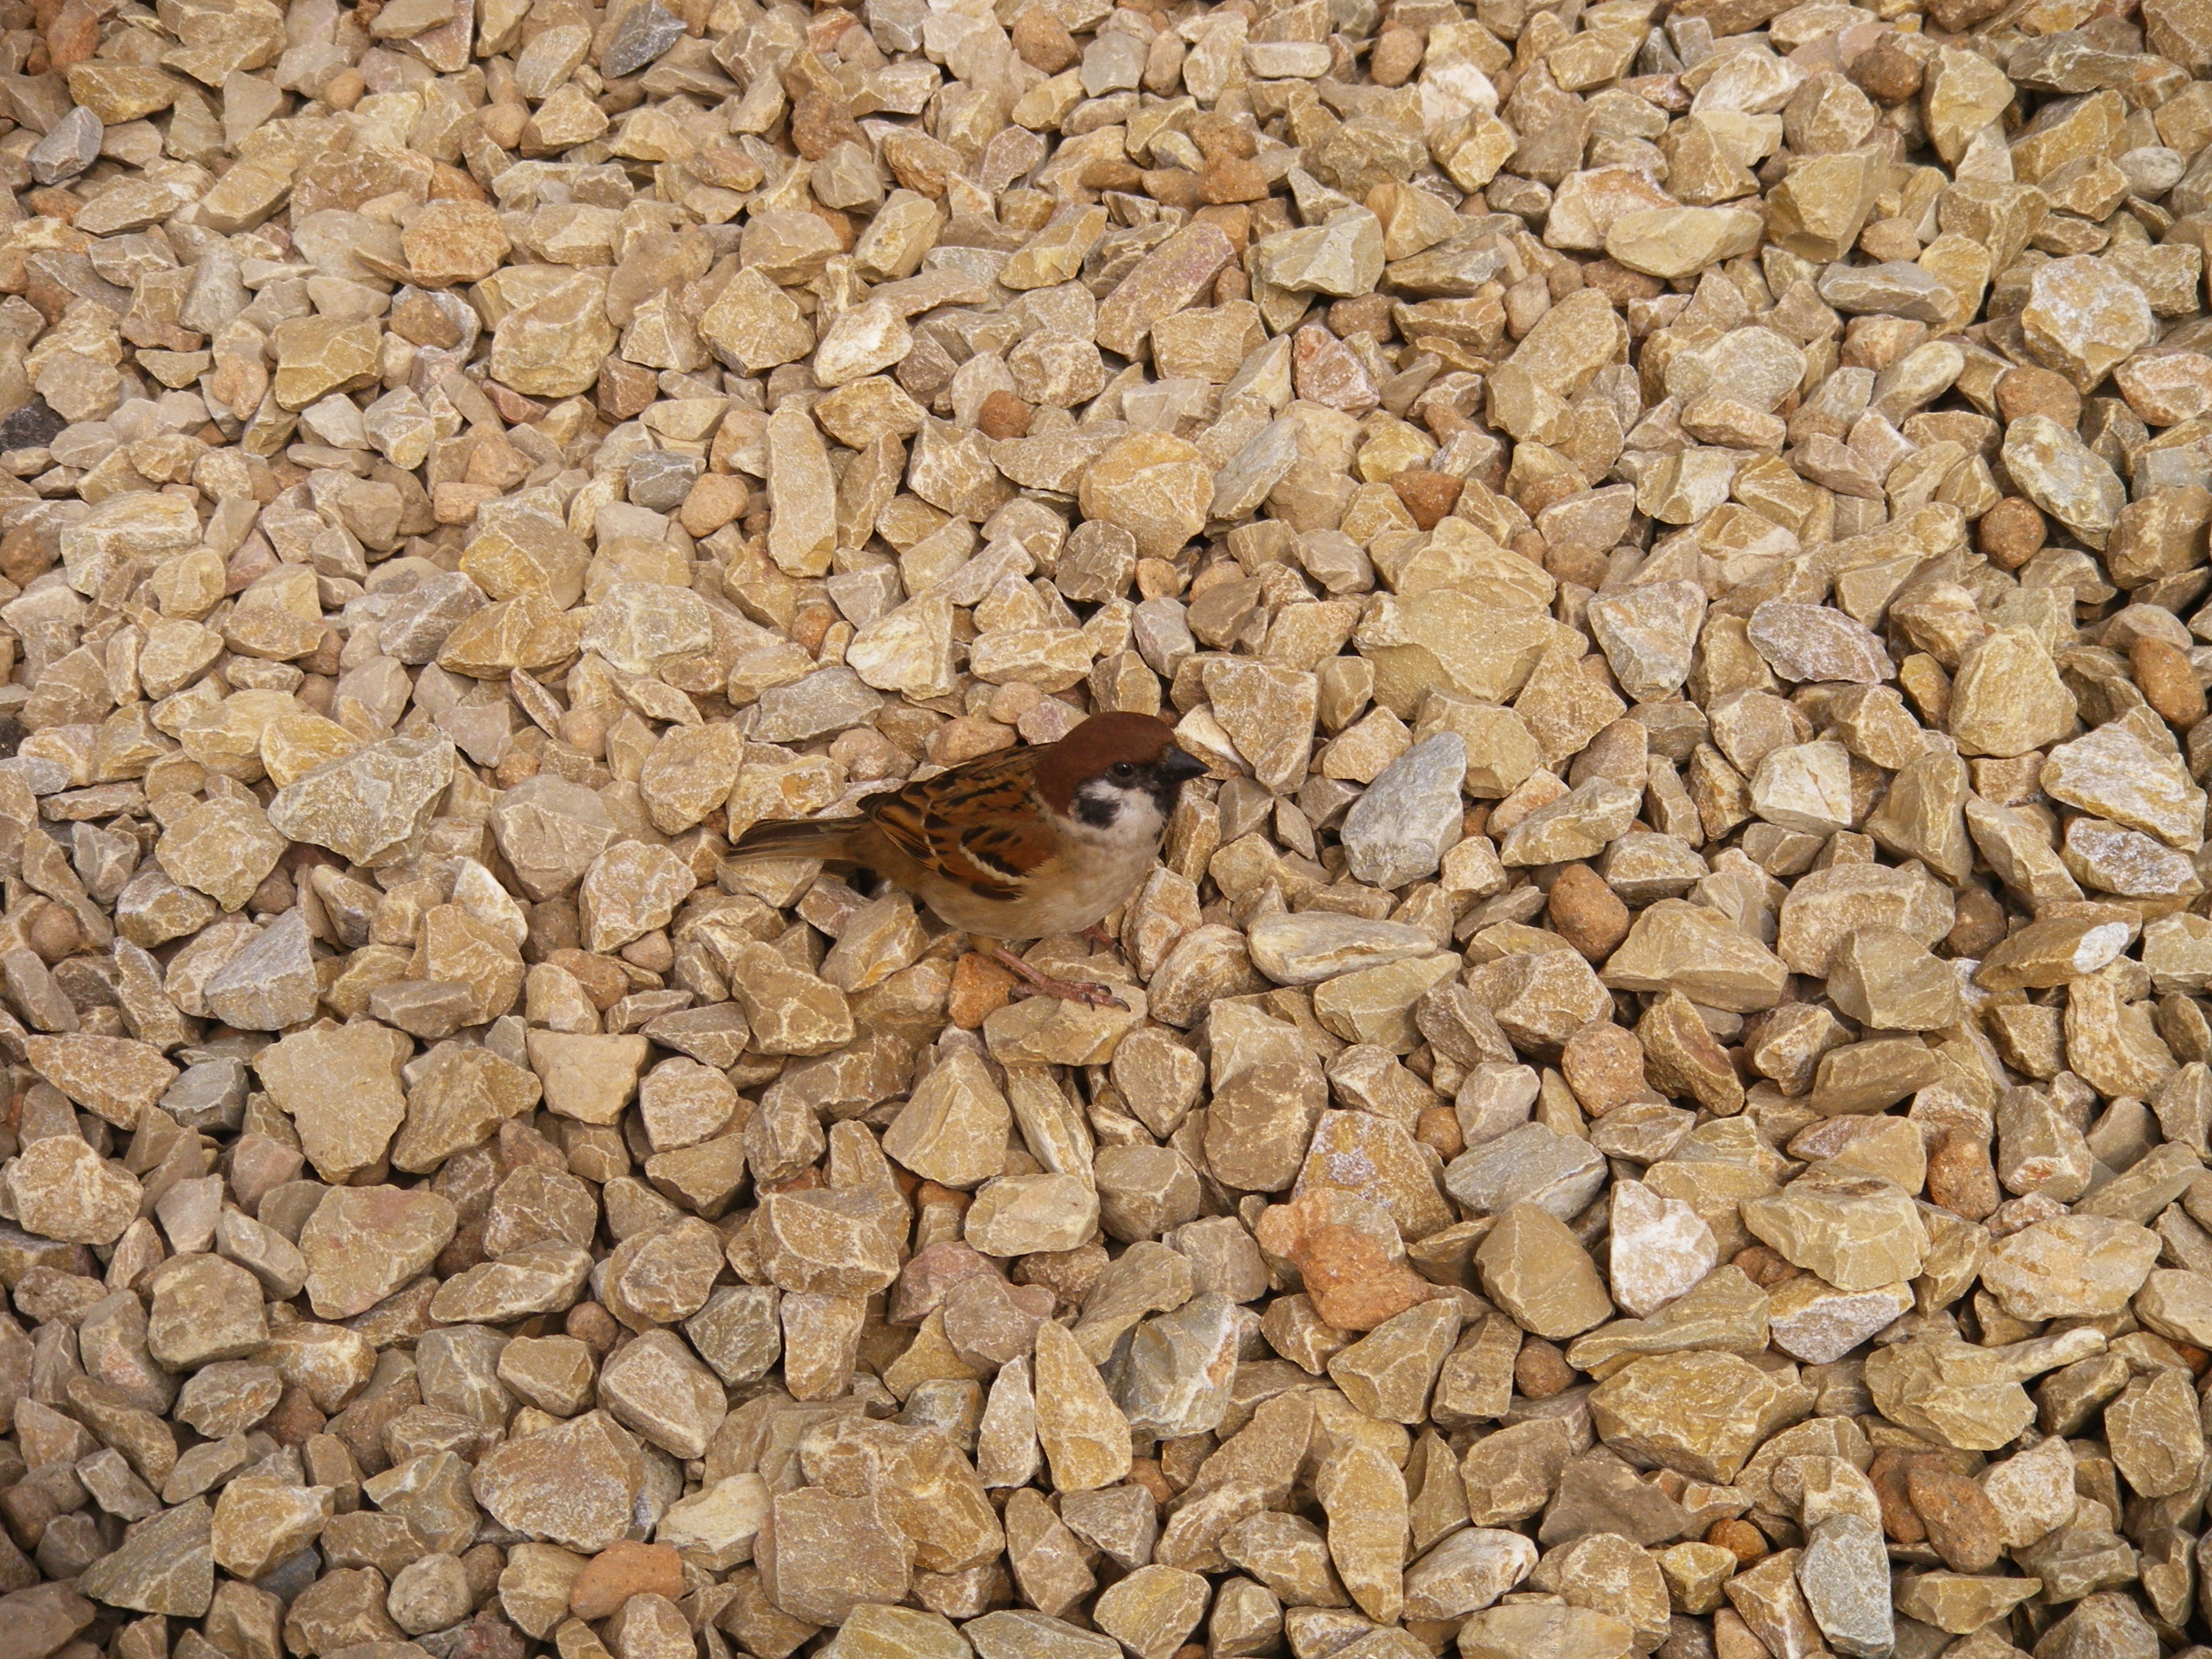
rock, bird, wood, stone, soil, stone wall, material, rubble, gravel, sparrow, flooring, grass family